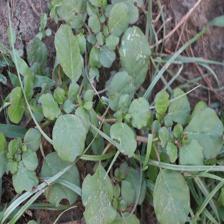
Label: BroadLeafWeed